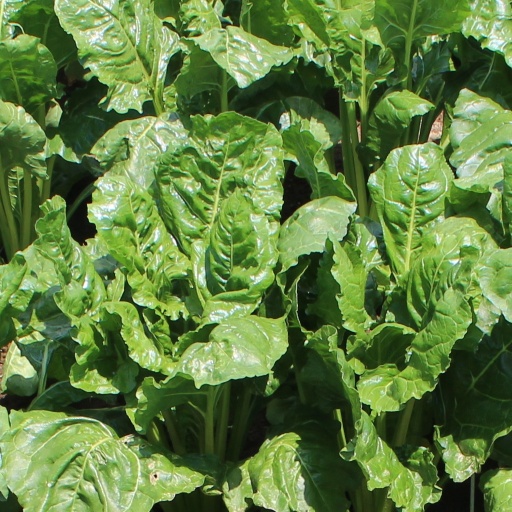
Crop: sugar beet